Charles E. Alden

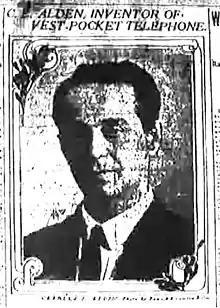
A picture of Alden in the April 29, 1906 issue of the "New York World"

Charles E. Alden (fl. 1906) was an American inventor mentioned in a 1906 edition of the "New York World" who was claimed to have created the idea of a vest pocket telephone, a device that was the precursor of the cell phone. An article titled “Ingenious Yankee Invents Simple Telephone System” appeared in the May 24, 1907 edition of "L’Abeille de la Nouvelle-Orléans", a New Orleans newspaper. He envisioned the idea in 1906, 67 years before the first hand-held mobile phone was demonstrated by Dr. Martin Cooper of Motorola in 1973. In 1907, Alden invented and tested a wireless remote-controlled boat off the coast of Martha's Vineyard. This boat was said to have “lifted its own anchor, blows its own whistle, signals, fires a gun and steers” all while the operator is controlling it on shore.